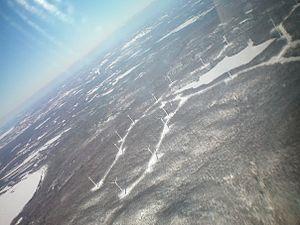
L'énergie éolienne devient peu à peu une source d'énergie importante au Canada : l'éolien fournissait 4,6 % de la production électrique canadienne en 2018.